Eleutherian College

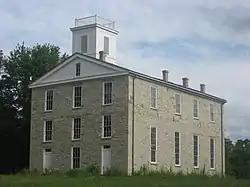
Eleutherian College and Chapel Building

Eleutherian College, founded as Eleutherian Institute in 1848, was a school founded by local anti-slavery Baptists at Lancaster in Jefferson County. The institute's name comes from the Greek word "eleutheros", meaning "freedom and equality." The school admitted students without regard to ethnicity or gender, including freed and fugitive slaves. Its first classes began offering secondary school instruction on November 27, 1848. The school was renamed Eleutherian College in 1854, when it began offering college-level coursework. It closed in 1874 and its main building was used for a private normal school and then a public high school. It is now home to a non-profit group. The school was the second college in the United States west of the Allegheny Mountains and the first in Indiana to provide education to students of different colors. The restored three-story stone chapel and classroom building was constructed between 1853 and 1856 and presently serves as a local history museum. The school was listed on the National Register of Historic Places in 1993 and declared a National Historic Landmark in 1997,